Sarah Jarosz

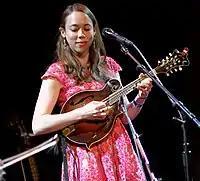
Jarosz performing in San Francisco, 2014

In 2010 Jarosz recorded the album "Follow Me Down" and again shared production duties with Gary Paczosa. The album was recorded in Nashville and features guest musicians Bela Fleck, Jerry Douglas, Stuart Duncan, Viktor Krauss, Dan Tyminski, Shawn Colvin, Darrell Scott, and bandmates Alex Hargreaves and Nathaniel Smith. A session with Punch Brothers in New York produced a cover of the Radiohead song "The Tourist". An "American Songwriter" reviewer wrote that "Jarosz invites us along with her into a growing sonic space of collaboration and artistry at this the second step in what will surely be a long and productive musical journey."